Cornell Central Campus

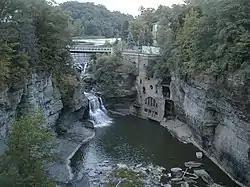
The view from Thurston Avenue Bridge of Fall Creek, Triphammer Falls, and the ruins of the Hydraulic Lab before its collapse in 2009

The most recent addition has been a expansion of Mann Library to the northeast, designed by Lee Timchula and opened in 2000.